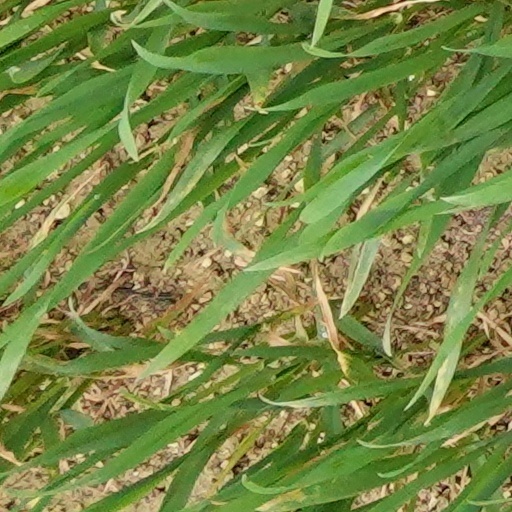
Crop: wheat